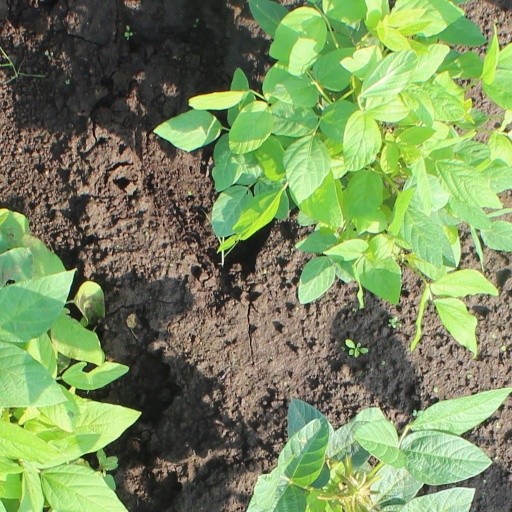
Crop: soybean